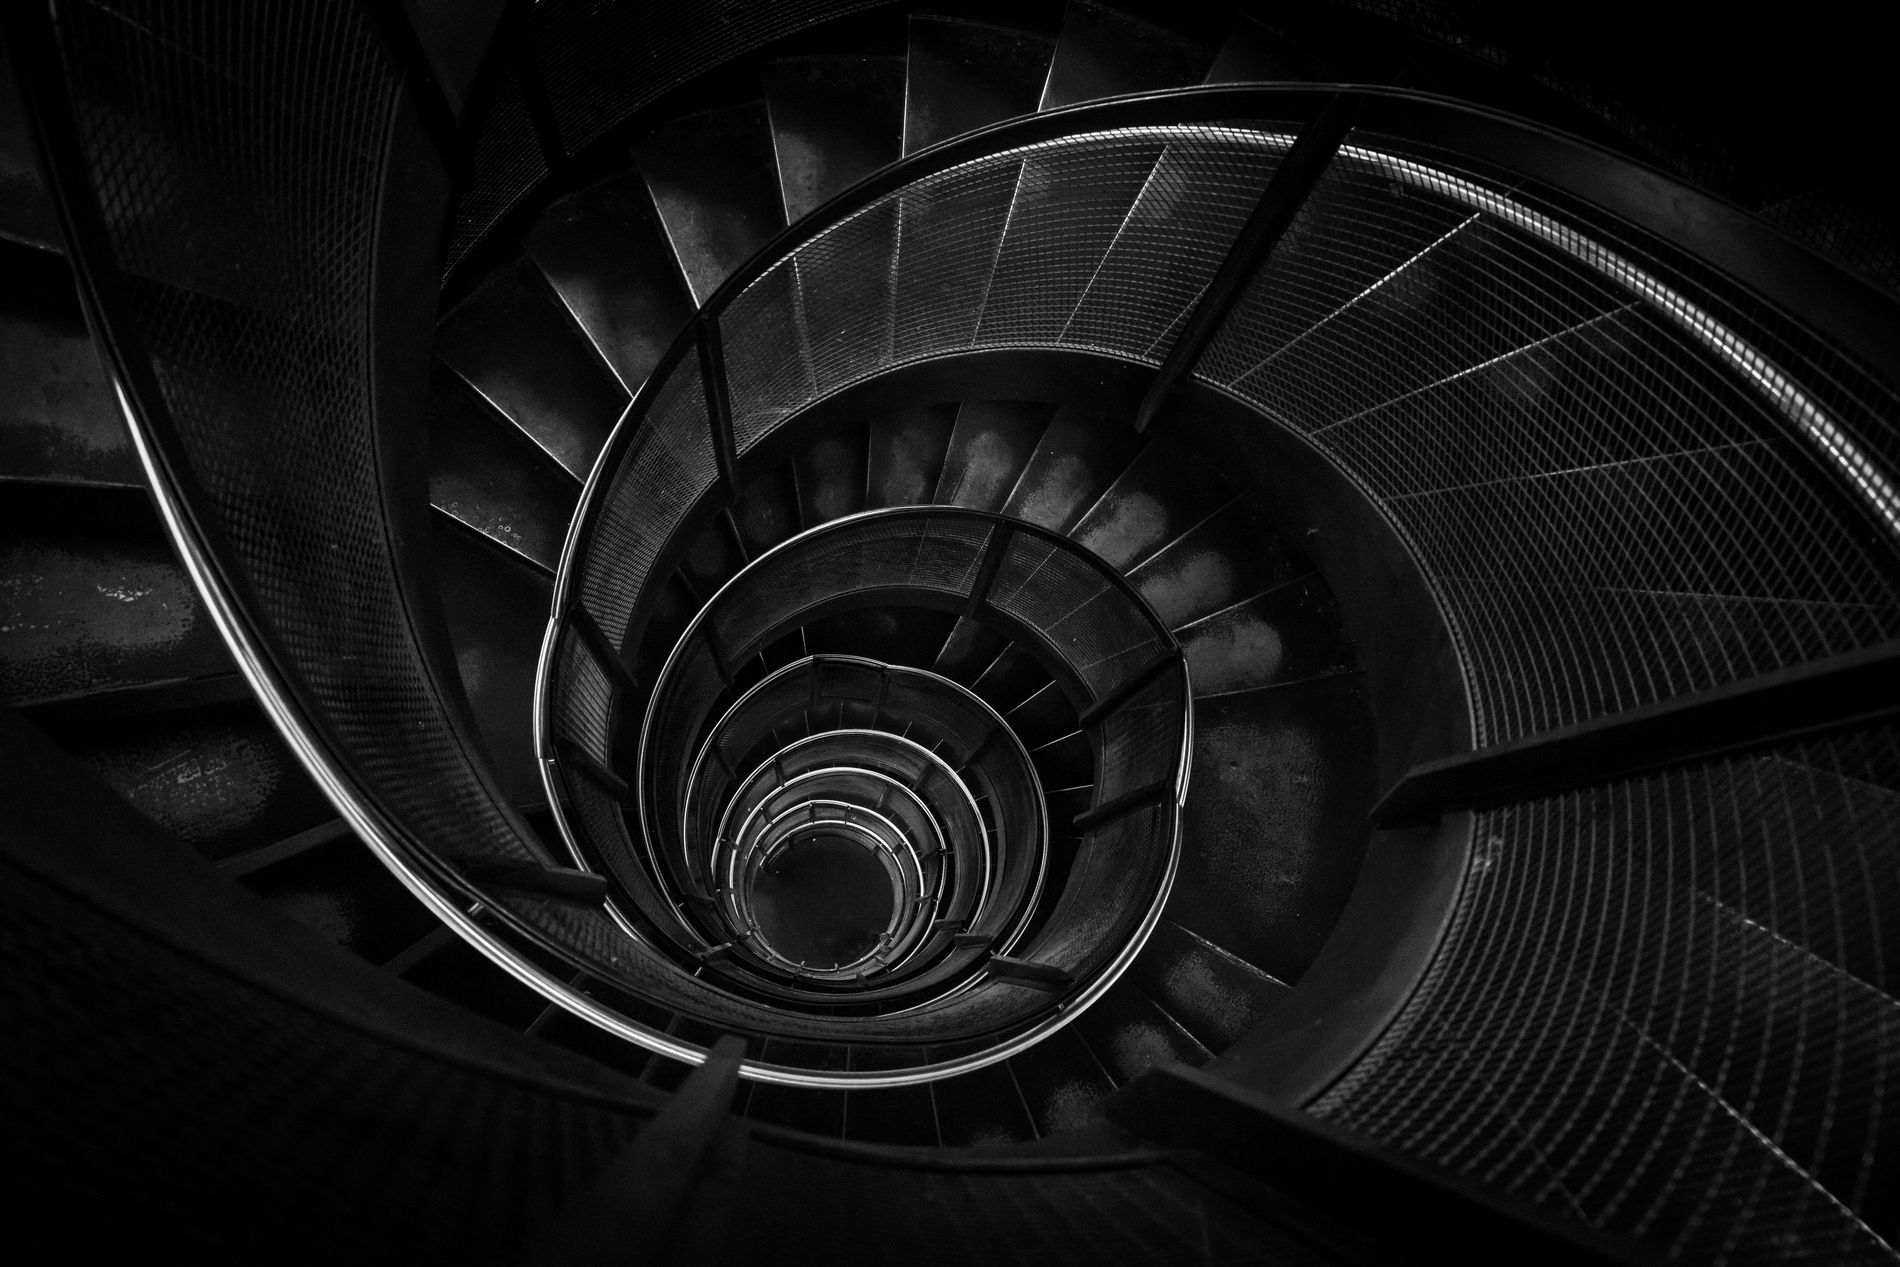
spiral staircase
A picture of a spiral staircase with handrail down view black and white dark lighting.
A shot of bird's eye, that shows a spiral staircase coils downwards in a cir
Labels: Architecture, Building, House, Housing, Staircase, Spiral, Handrail, Machine, Wheel
Camera: Canon Canon EOS R
Lens: RF24-70mm F2.8 L IS USM
Aperture: F8
Exposure: 1/50 sec
ISO: 3200
Focal length: 35.0 mm